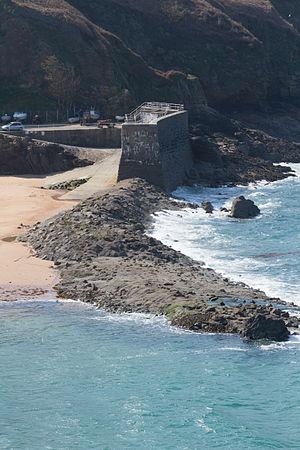
Une grève est un espace d'échouage en bord de mer ou d'un cours d'eau fait de sable et de gravier ou de galets. Dans le vocabulaire touristique courant, le mot est devenu synonyme de plage médiocre.